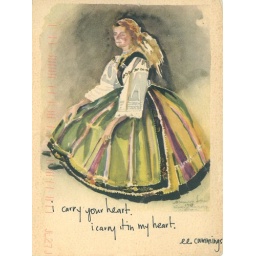
I found this in a library book (Bukowski, no less). I can't help thinking of it as a sign from Carl.